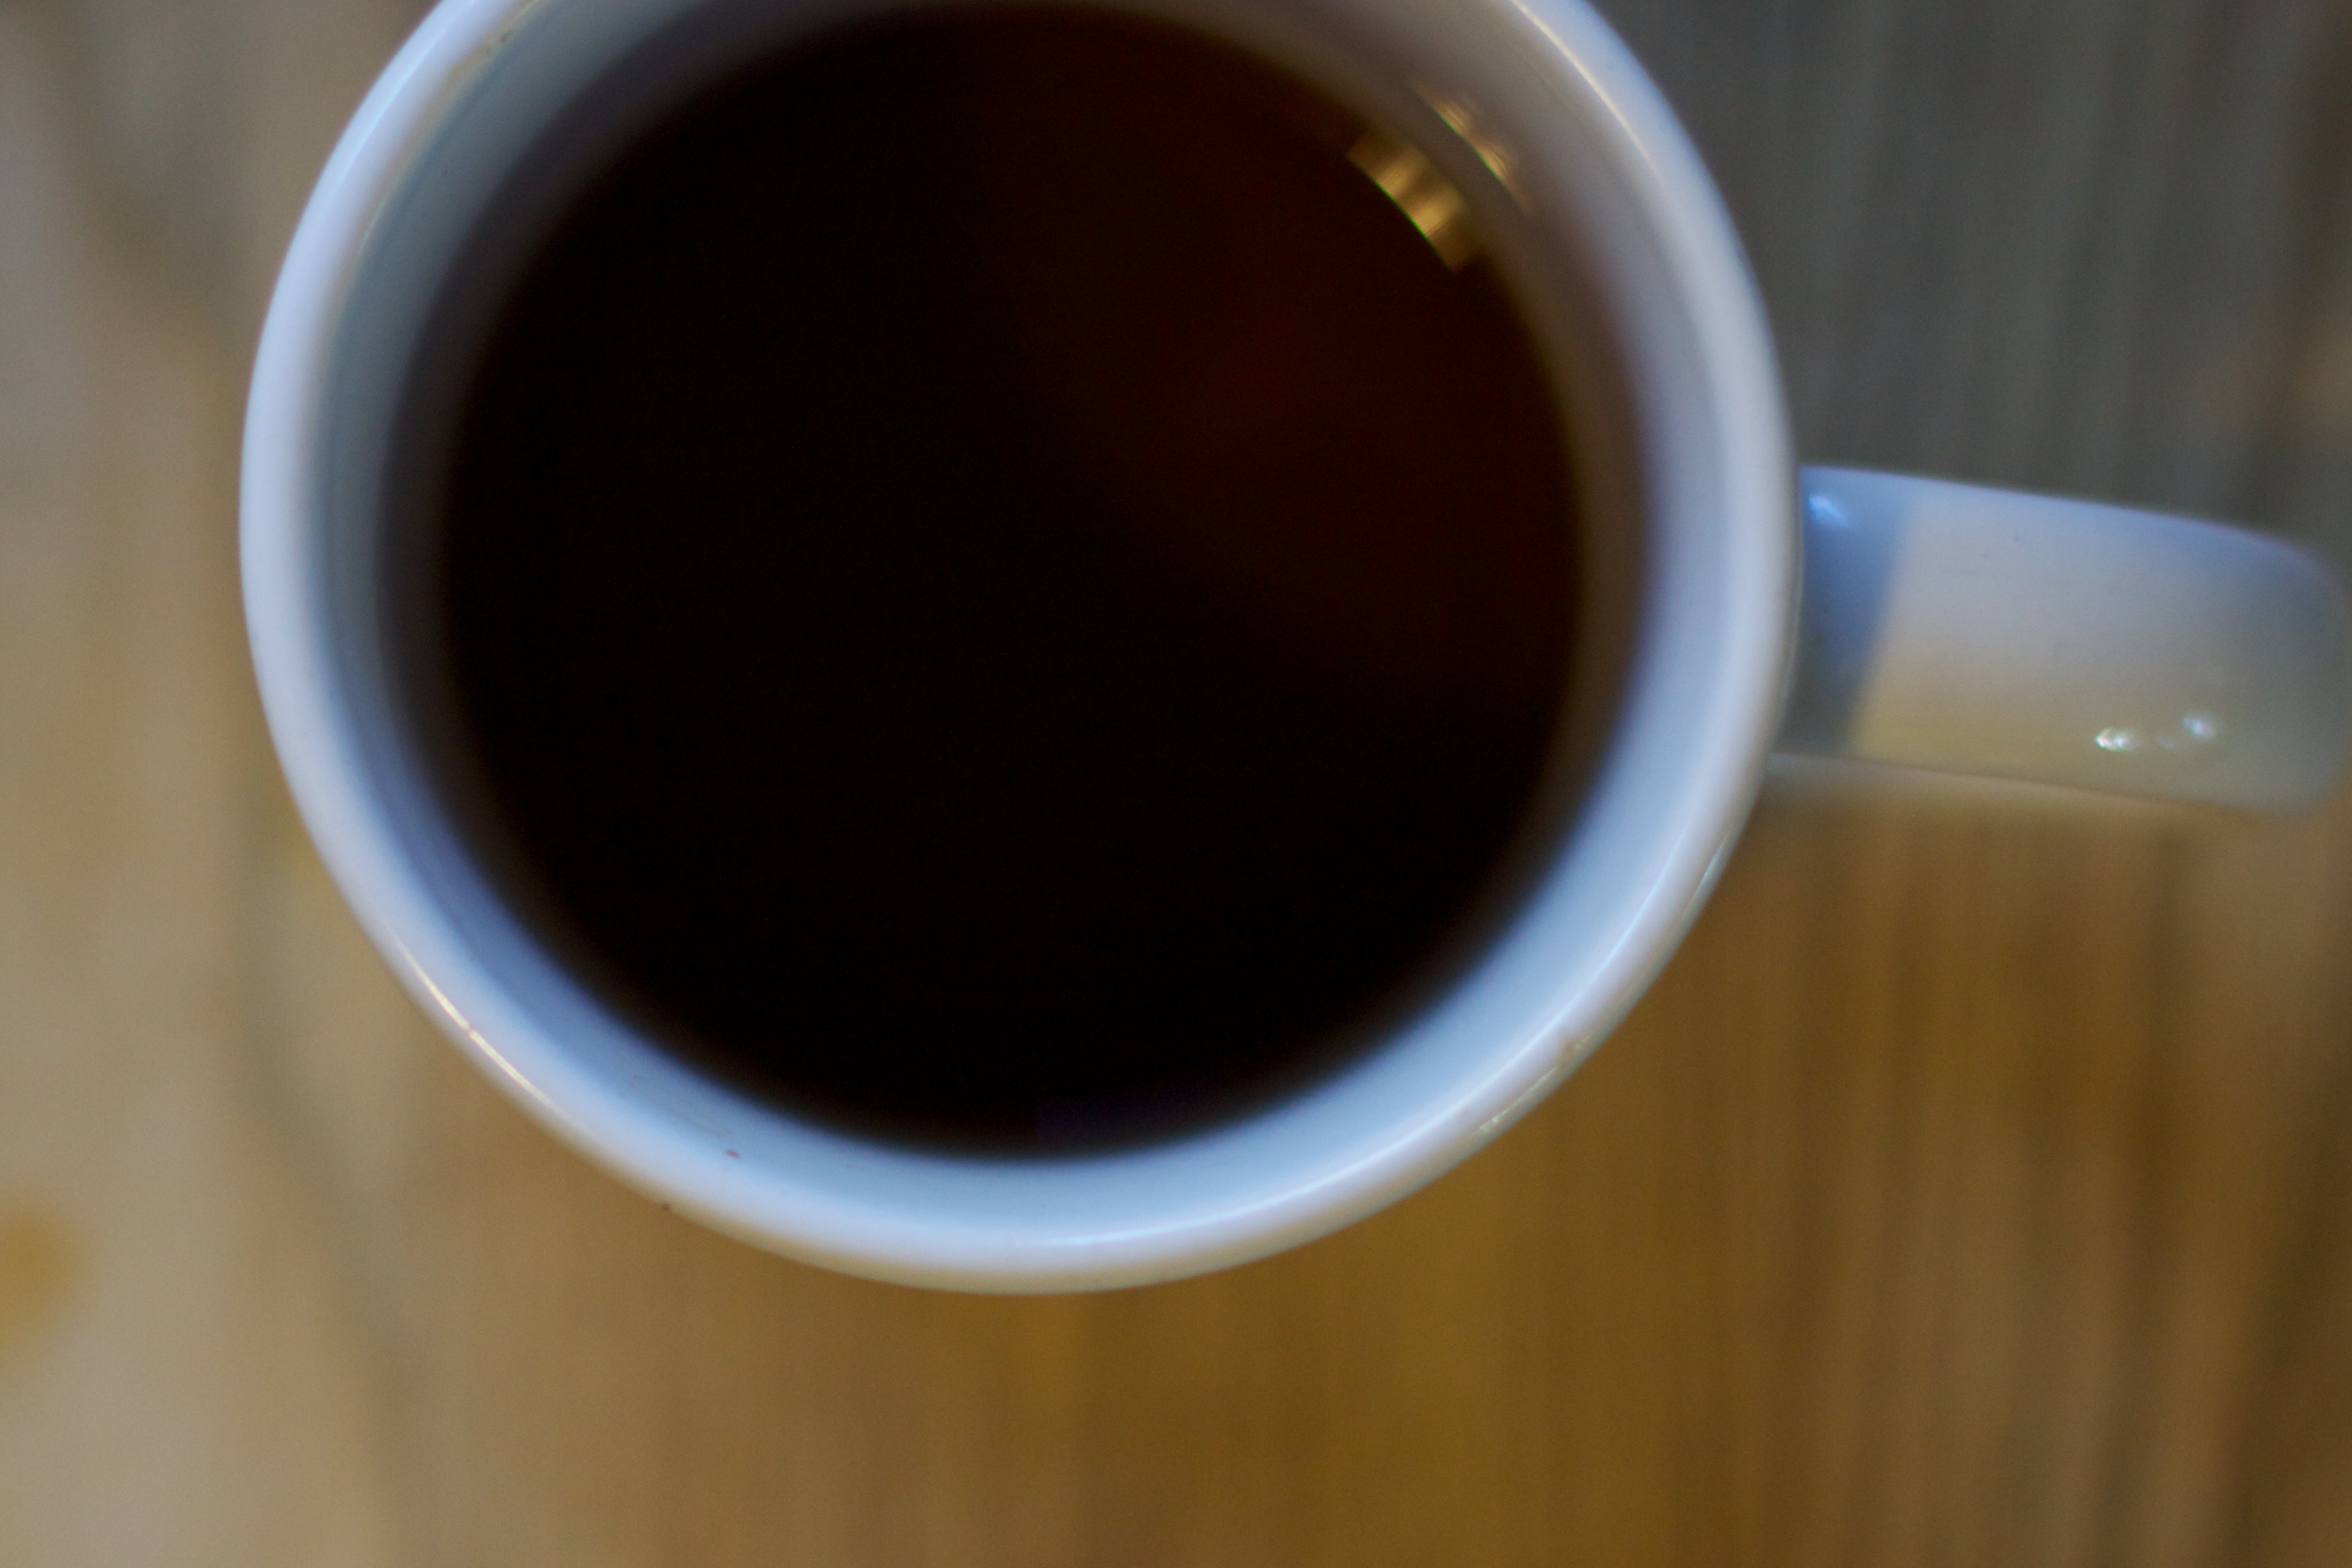
coffee, tea, cup, drink, espresso, coffee cup, caffeine, caff macchiato, ristretto, caff americano